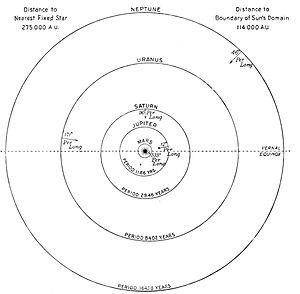
Neptune est la huitième et dernière planète du Système solaire par distance croissante au Soleil.
Uranus est la septième planète du Système solaire par sa distance au Soleil, la troisième par la taille et la quatrième par la masse. Elle doit son nom à la divinité romaine du ciel Uranus, père de Saturne et grand-père de Jupiter, noms que portent les deux planètes la précédant dans le Système solaire.